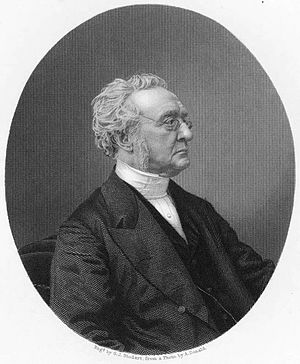
George Gilfillan
George Gilfillan.
George Gilfillan var en skotsk præst og forfatter.